Frank Hawks

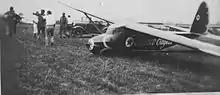
Frank Hawks in the Texaco Eaglet c. 1930

In 1930, Hawks convinced Texaco to back a proving flight that would demonstrate the effectiveness of gliders. As a reserve officer in what was by then known as the United States Army Air Corps, Hawks foresaw the military usefulness of gliders, and despite a lack of government support and critical reaction from seasoned glider pilots, Hawks mapped out a transcontinental flight. The appropriately named Texaco Eaglet was a custom-made wingspan glider built by R.E. and Wallace Franklin. Designed to achieve a maximum speed of 125 miles per hour, it was fitted with a two-way radio and telephone connection with the tow plane, the "Texaco 7", a Waco ASO biplane, flown by J. D. "Duke" Jernigan, Jr., a member of Texaco's domestic sales division.